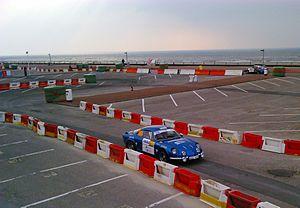
Rallye du Touquet 2015, catégorie VHC, Renault Alpine A 110, Philippe Flament et Dicier Renaux, sur l'épreuve du front de mer, au Touquet
Le Rallye du Touquet est une épreuve de rallye automobile se déroulant autour du Touquet, dans le Pas-de-Calais. Il est organisé par le Touquet-Auto Club.
Dès l'origine de la création de la commune du Touquet-Paris-Plage en mars 1912, l'activité sportive y a été importante, et elle a même commencé au tout début du XXᵉ siècle, lorsque le Touquet-Paris-Plage s'appelait encore Paris-Plage.